Ved Stranden 12

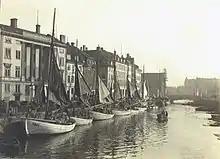
Ved Stranden 12 seen in a photograph by Fritz Theodor Benzen

The property was at the time of the 1840 census home to a total of 13 people. Actor at the Royal Danish Theatre Hans Peter Holm (c. 1794 - ) resided on the first floor with his wife, their three children and one maid. Anders Petersen Houlberg, a barkeeper, resided on the ground floor with one maid. Jens Jensen, a workman, resided in the basement with his wife, two children and one maid.